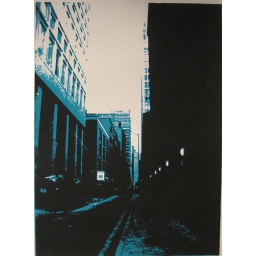
Two layer silk screen print from photograph of a street in San Francisco.